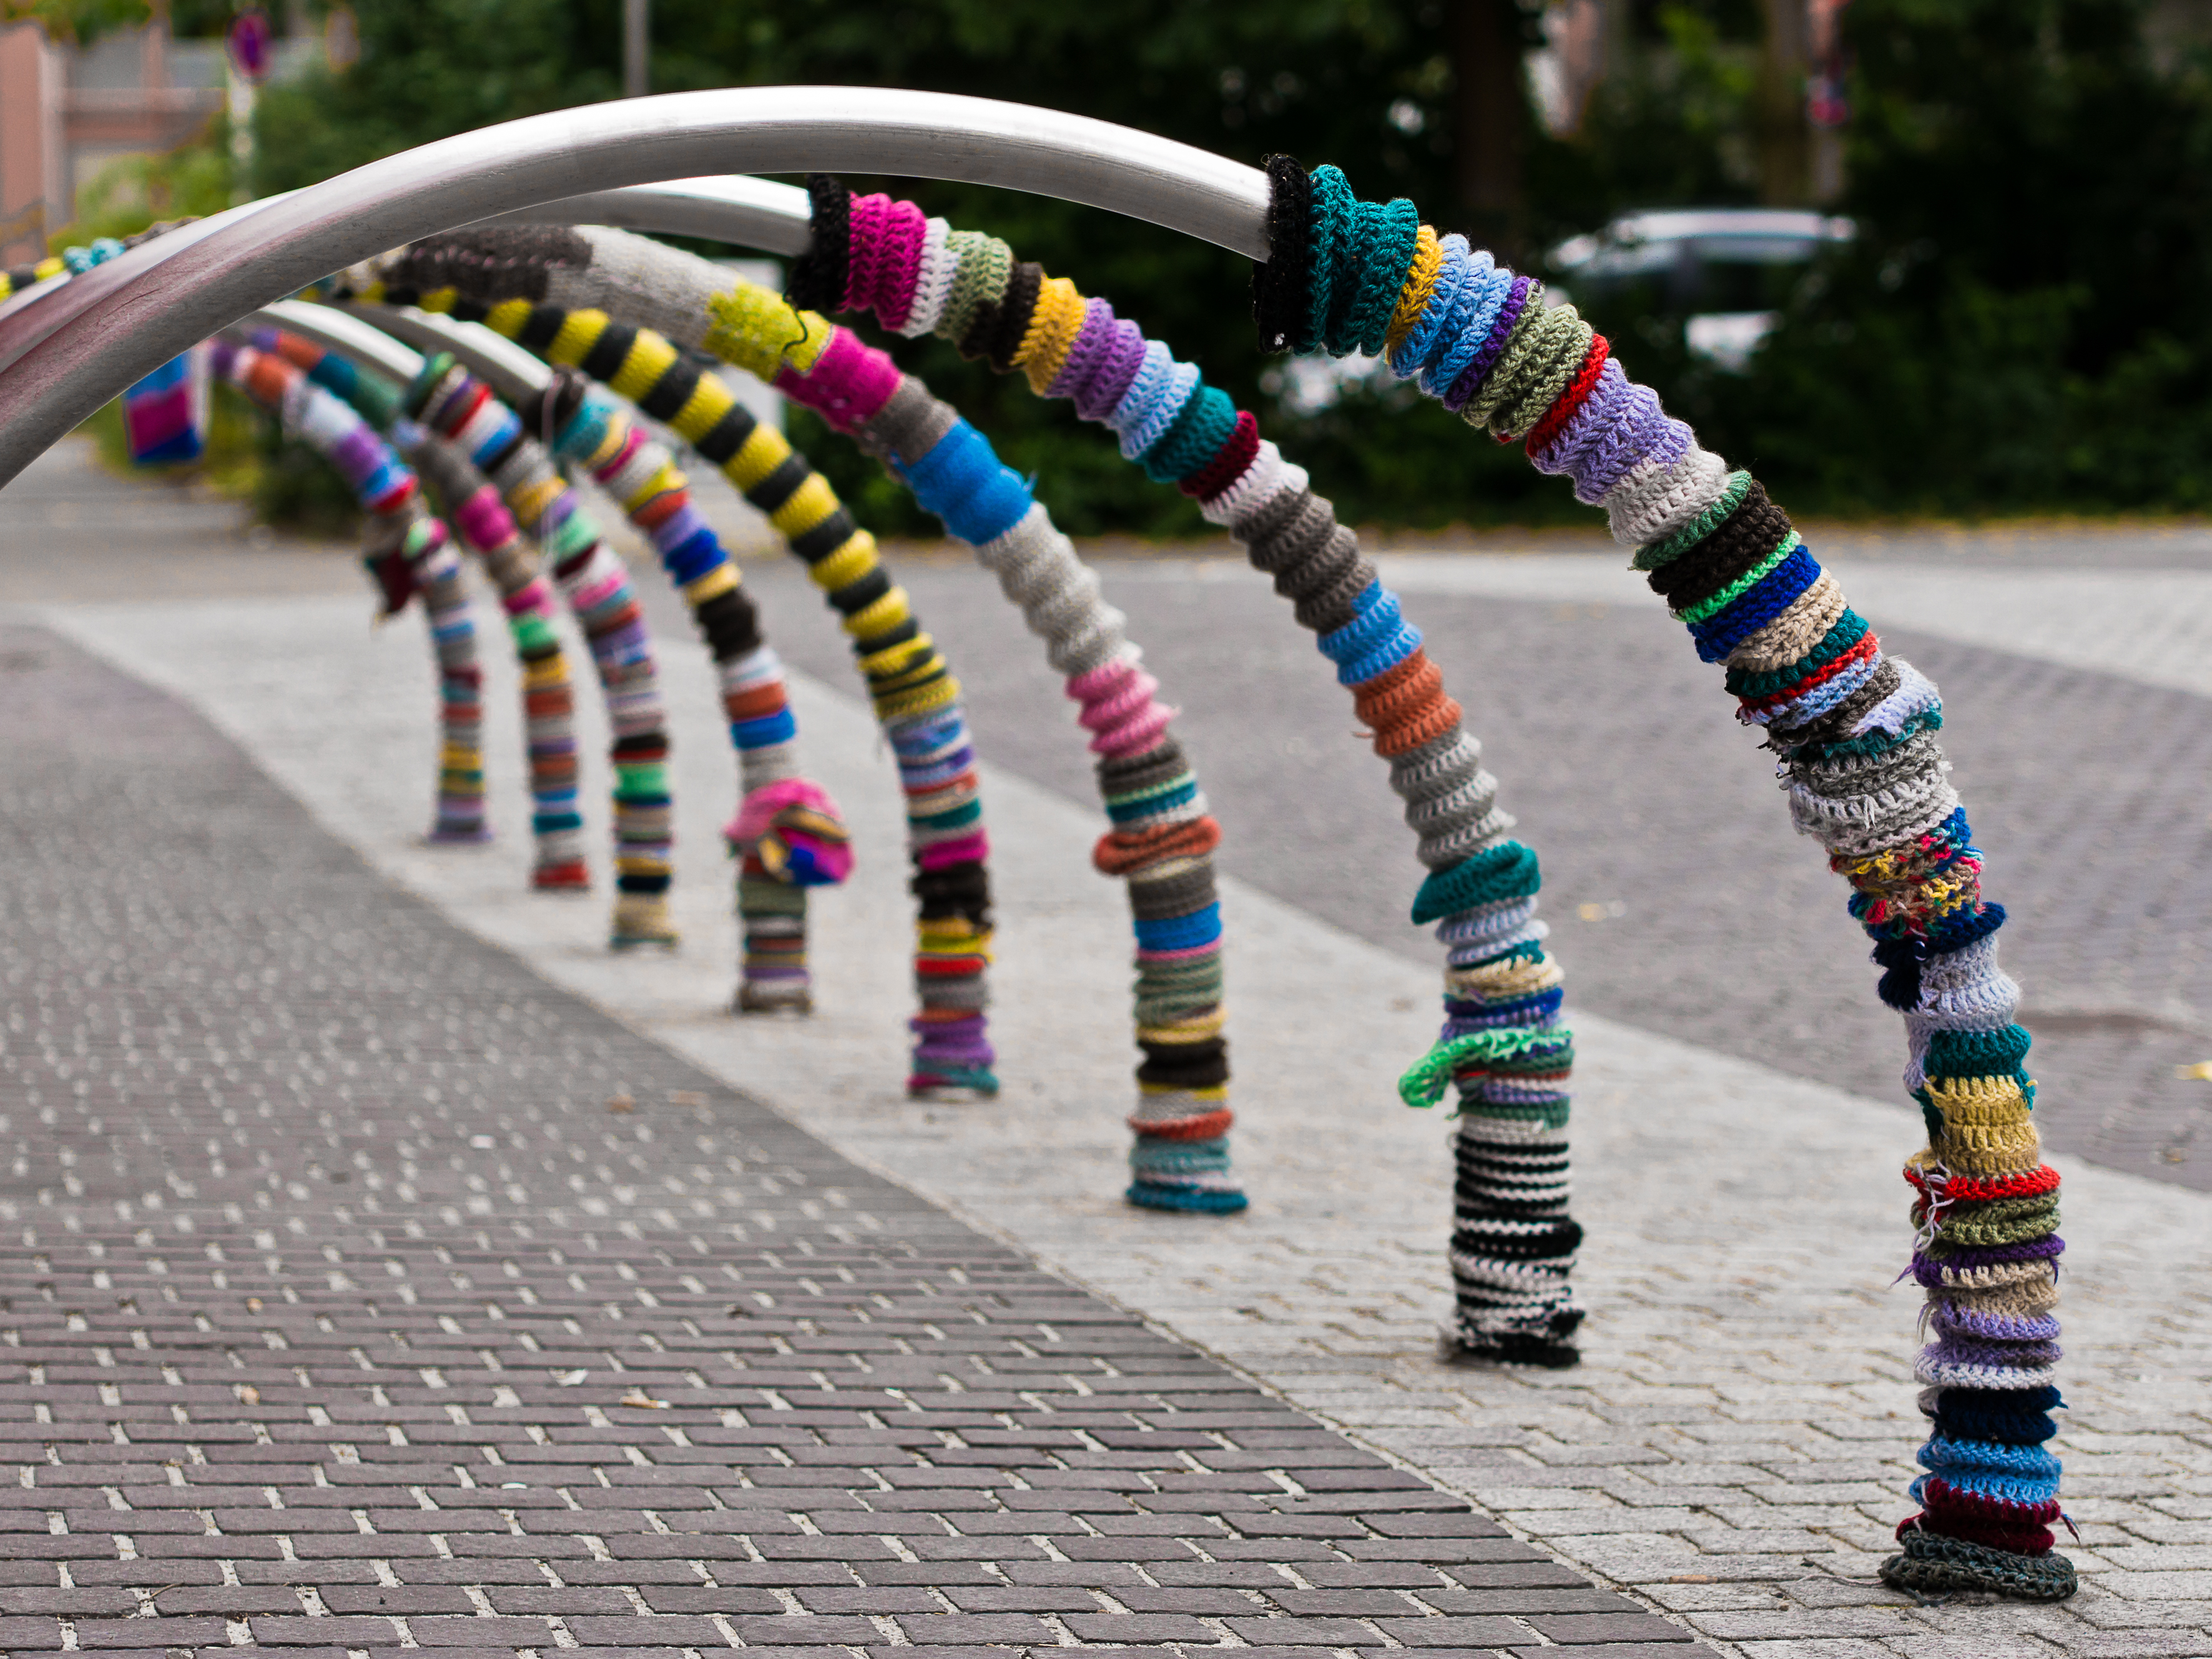
play, color, toy, art, sports, games, panasoniclumixg5, outdoor structure